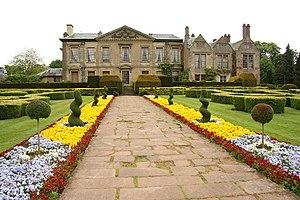
William George Robert Craven, 4ᵉ comte de Craven OBE, titré vicomte Uffington de 1868 à 1883, est un pair britannique et un politicien libéral.